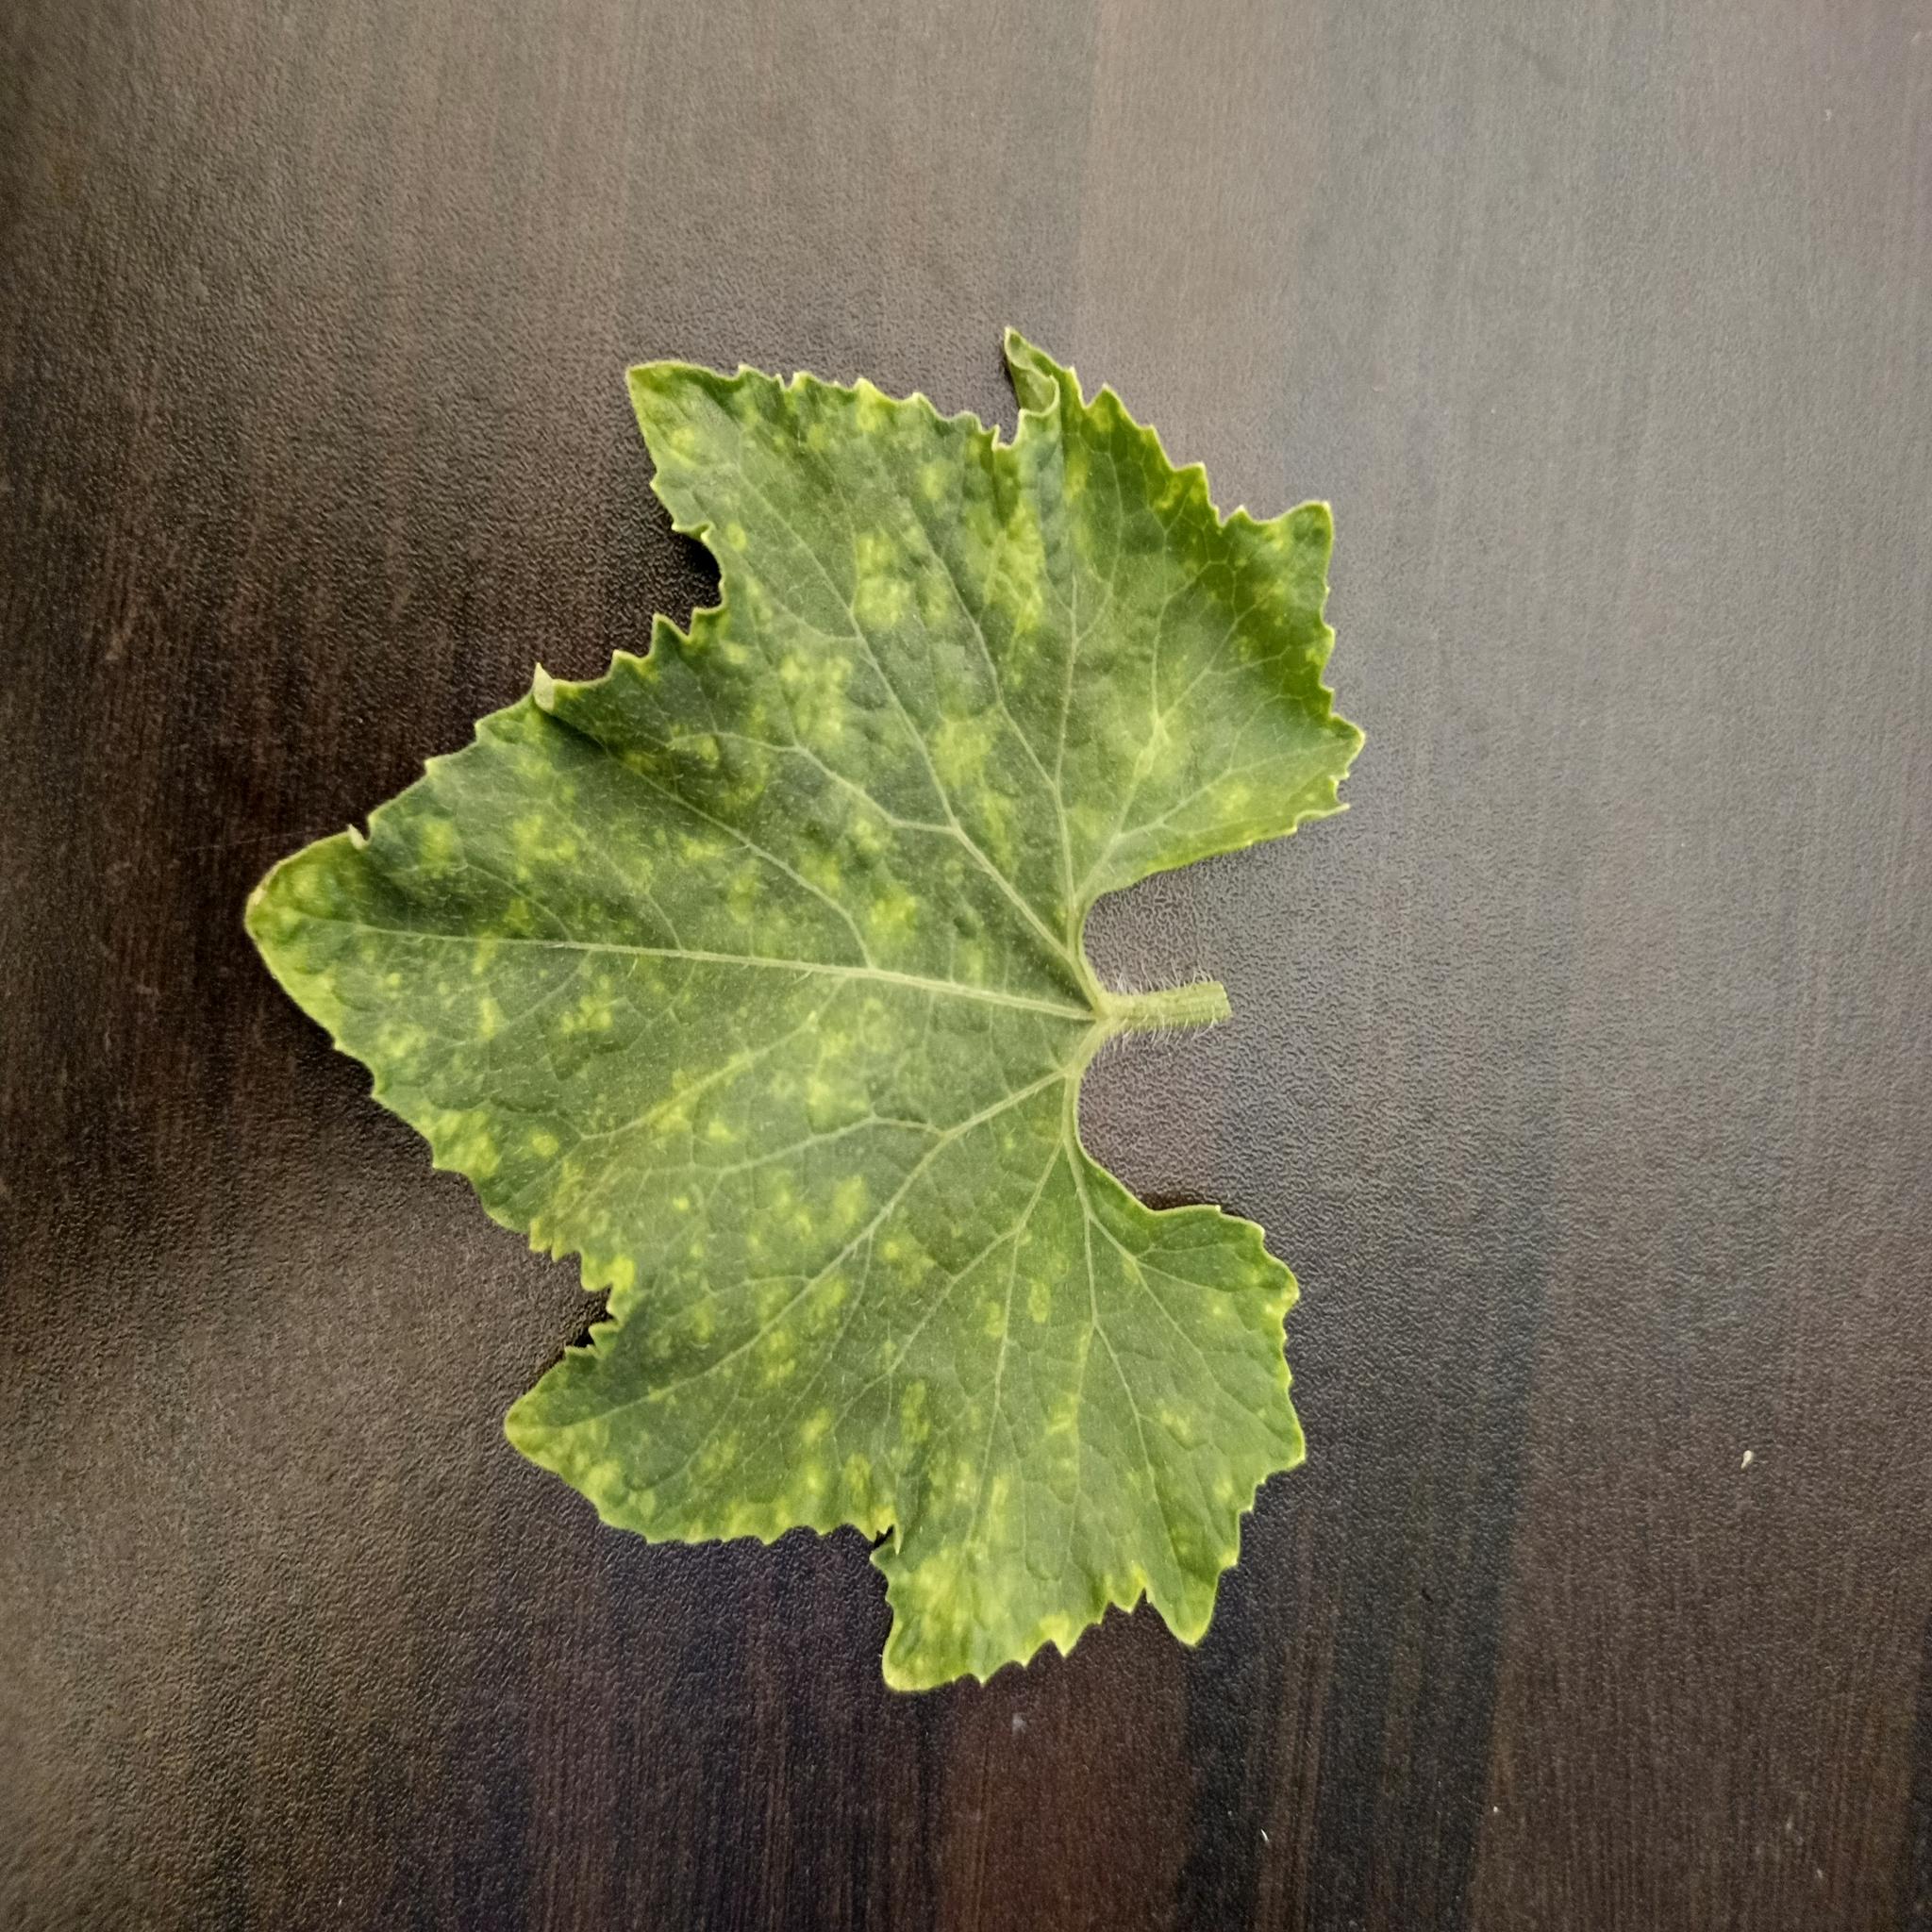
Label: Downy mildew